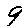
Label: 9